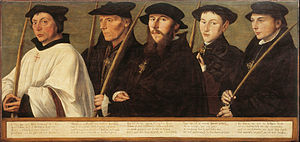
Pilgrimsfærd
Fem medlemmer af Utrechts brødreforening af Jerusalem-pilgrimme.
En pilgrimsfærd eller valfart er en rejse til et eller flere hellige steder. Både rejsens mål og form kan være underkastet forskellige religiøse forskrifter.